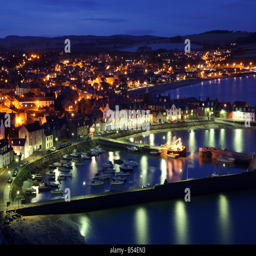
night view of the former fishing harbour and town